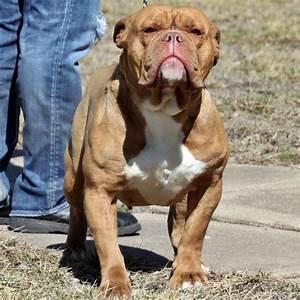
dog